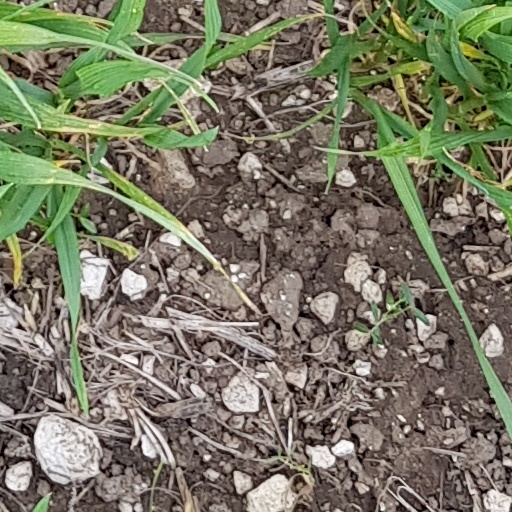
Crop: wheat